Sempin Windmill

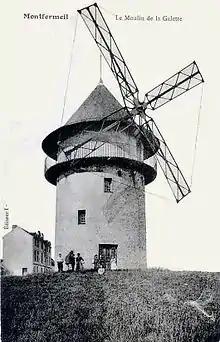
The windmill in 1900

The tower was originally built in 1740 to replace the Bruyères windmill, which had been built in 1525 but had become obsolete. It was rented for the first time by Messire Hocquart to Jacques Boyartaux on May 6, 1742. The windmill, reconstructed in 1818, fell into disrepair in the nineteenth century after it became redundant with competition from another mill. It was restored in 1896 when it was known as Moulin de la Galette and became a Sunday attraction. In the twentieth century, the windmill again began to deteriorate.